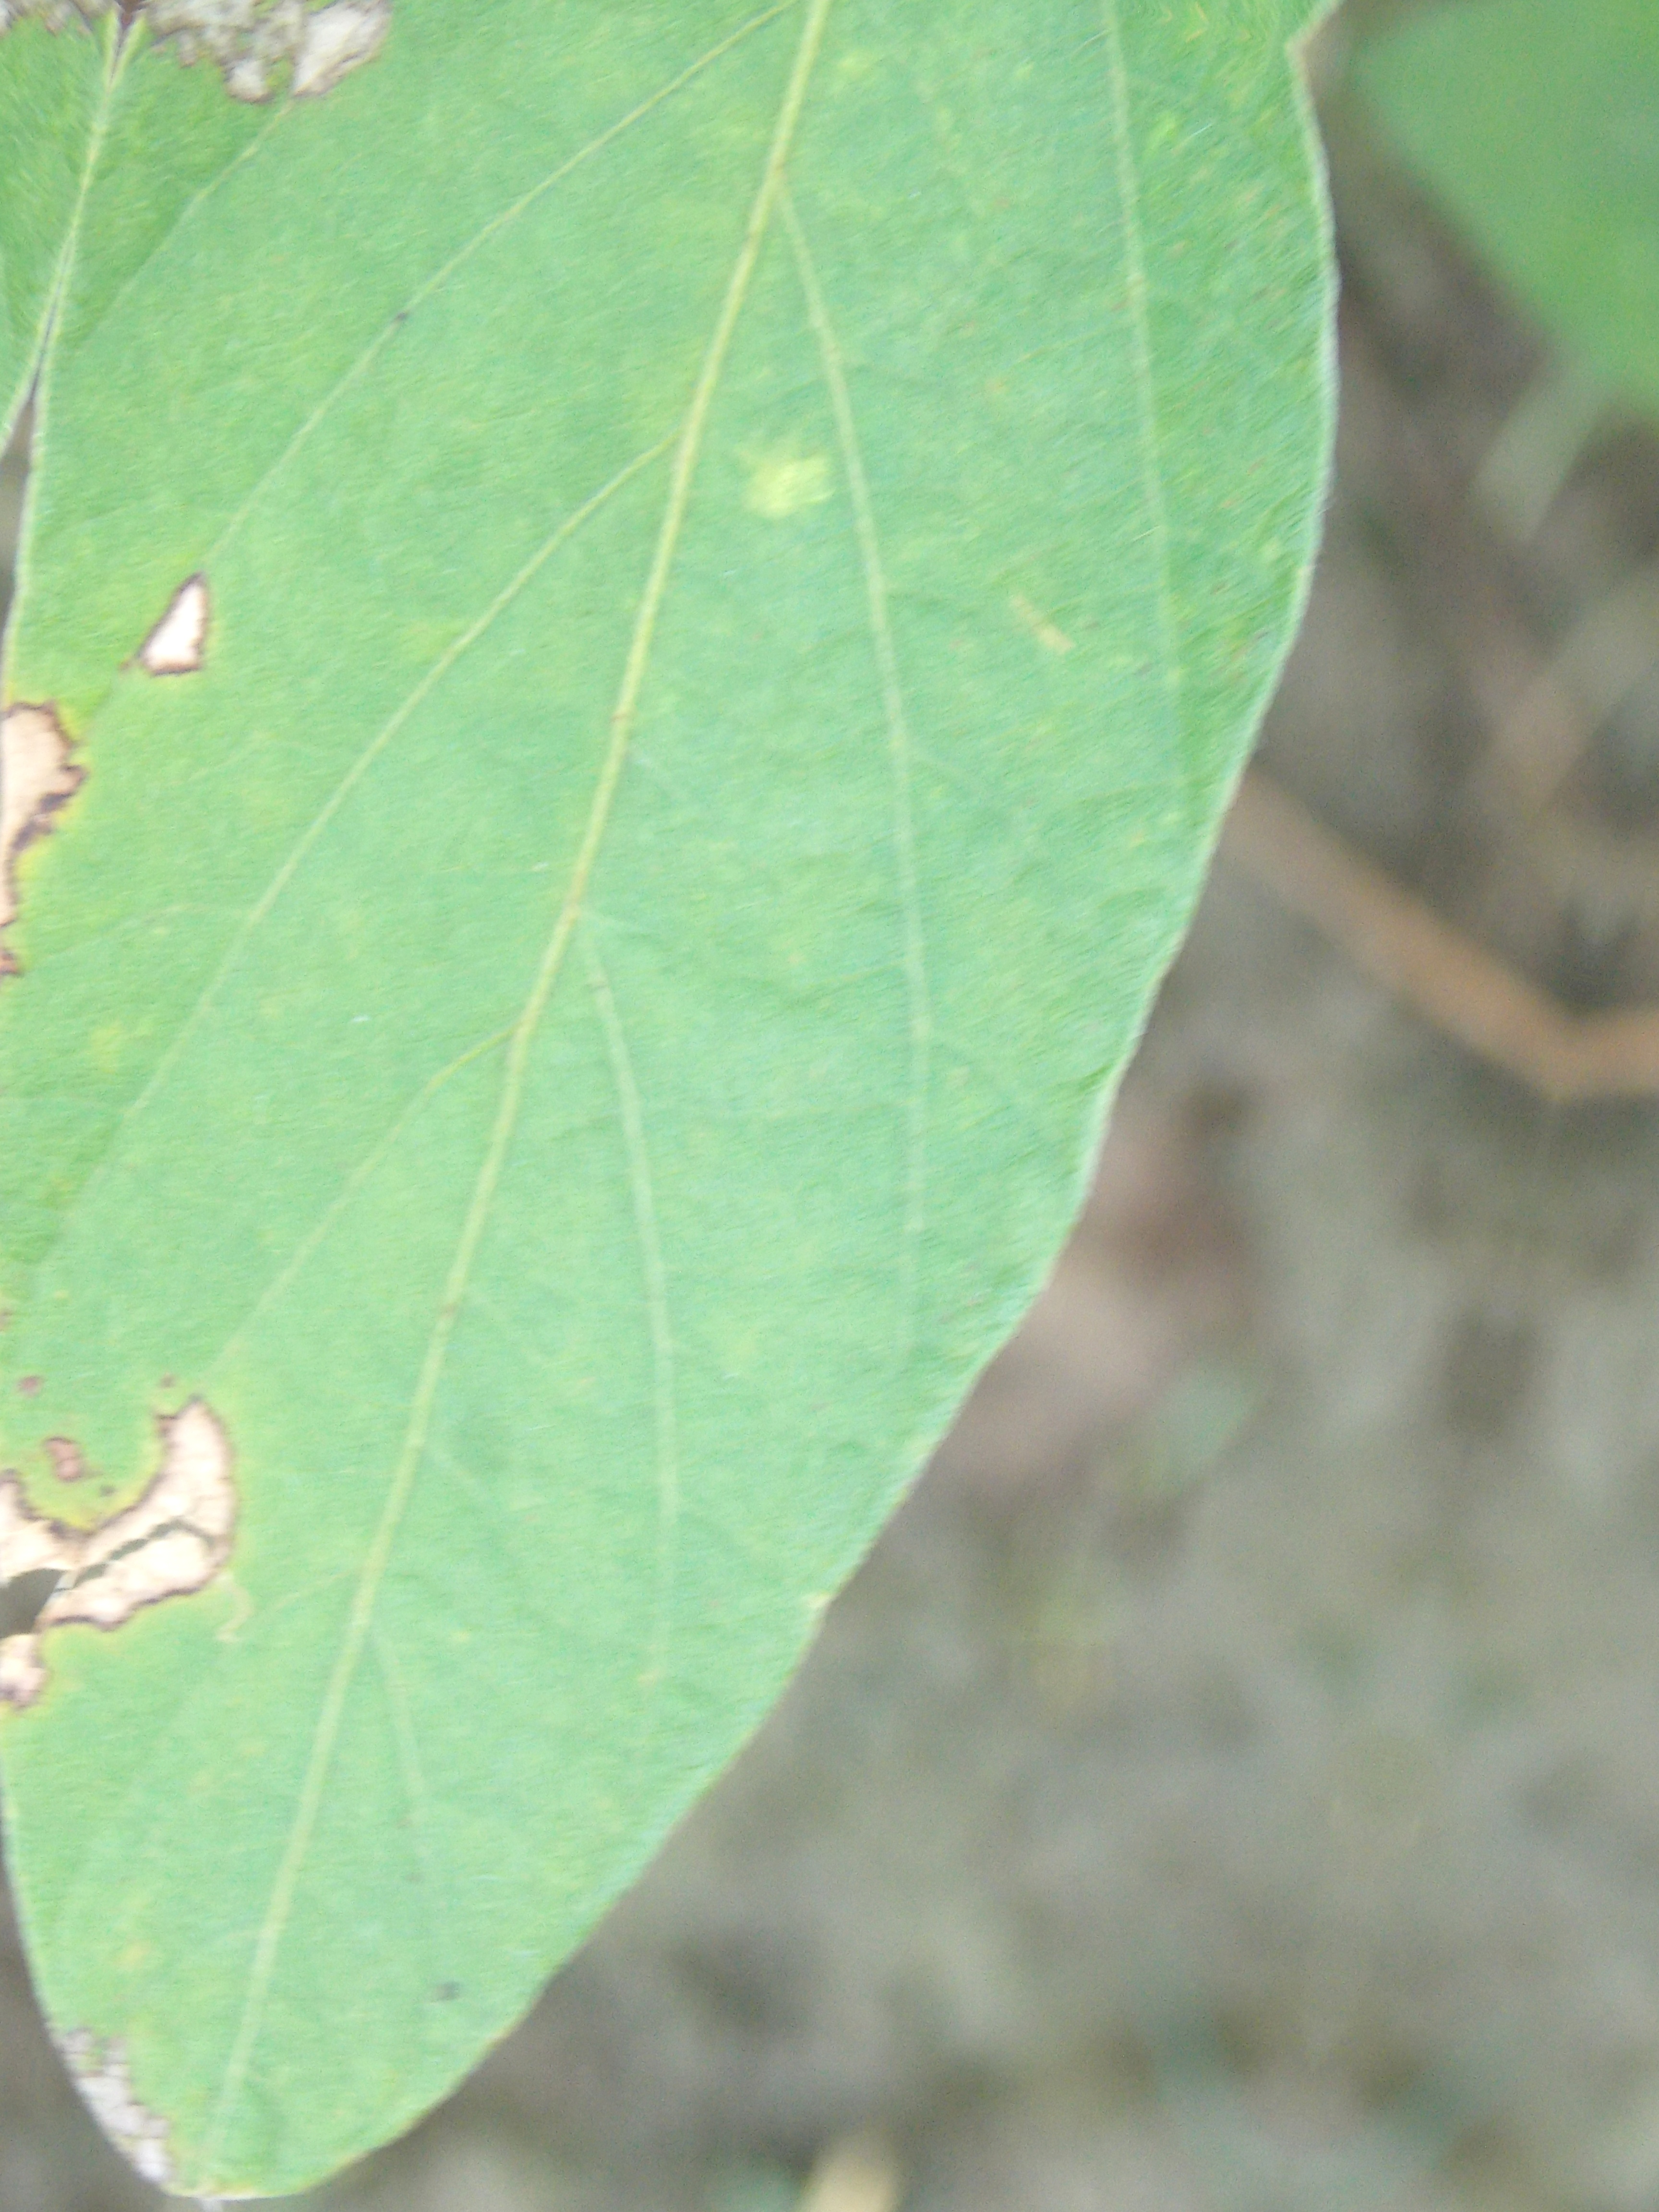
Label: Disease